Aedis Eclipse: Generation of Chaos

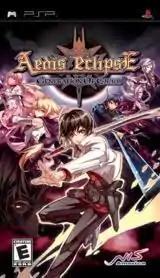
North American box art

Aedis Eclipse: Generation of Chaos, known in Japan and South Korea as , is a turn-based strategy fantasy video game released for the PlayStation Portable. It was developed by Idea Factory and published by Nippon Ichi Software. The game was released in Japan on May 25, 2006, in North America on April 24, 2007 and in Europe on March 30, 2011. It is the sequel to "Generation of Chaos".